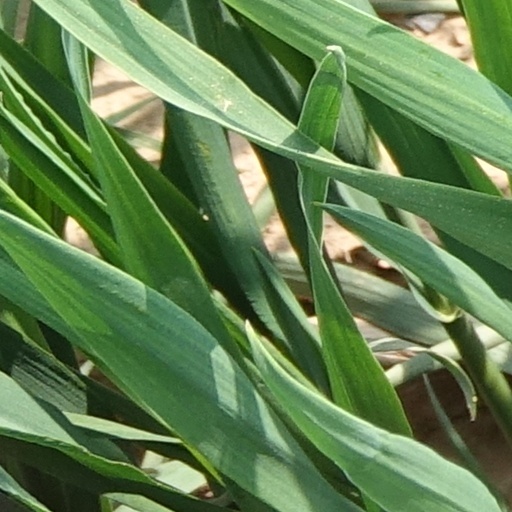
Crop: wheat